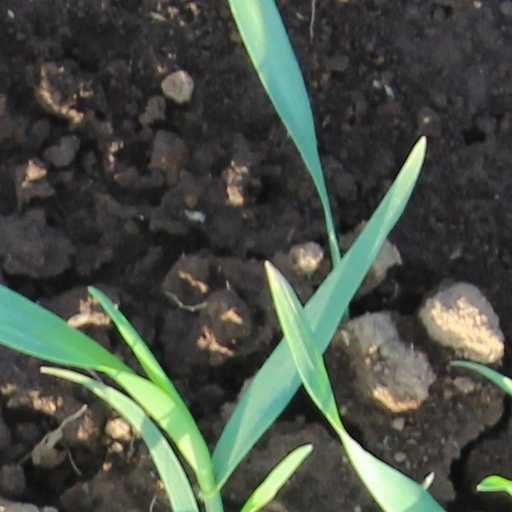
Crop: wheat